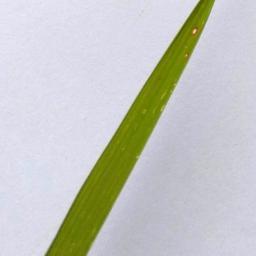
Label: Rice___Leaf_Blast